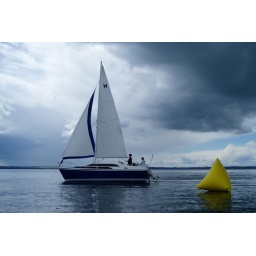
Around the marker in a sail boat race